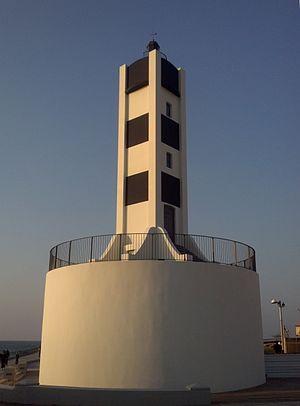
Port de Tel Aviv était un vieux port Tel Aviv, en Israël. Il a été utilisé entre les années 1938 et 1965. Il était à côté de l'embouchure de la rivière Yarkon. Après sa fermeture en 1965, il a été déplacé au port d'Ashdod et est devenu une zone de stockage. Dans les années 2000, il a été rénové et est devenu une zone commerciale et de loisirs. Des programmes de reconstruction et de réhabilitation sont en cours après plus de dix ans.
Le phare Reading est un phare inactif situé à Tel Aviv dans le District de Tel Aviv de l'État d'Israël, sur la côte méditerranéenne. Il est situé près de la plage du côté nord de l'estuaire de la rivière Yarkon, au pied du brise-lames sud du Port de Tel Aviv et de la zone de la Foire du Levant. Il tire son nom de la centrale électrique de Reading.